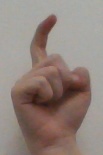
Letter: ra